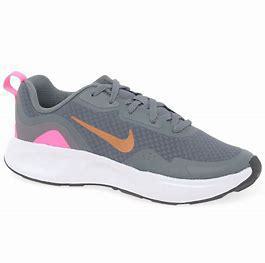
Brand: Nike
Model: Wearallday